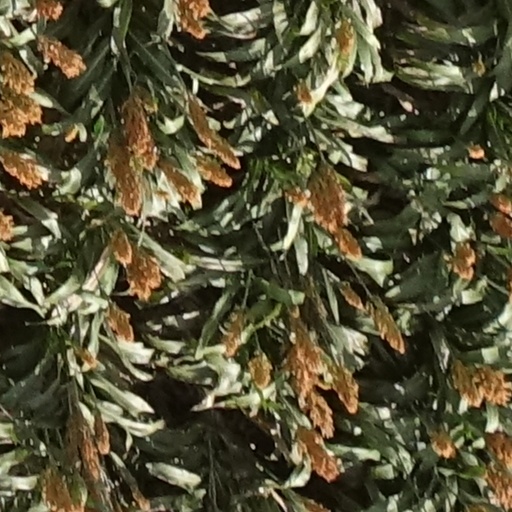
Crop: sorghum